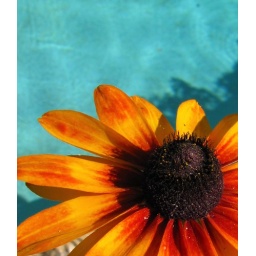
Experimenting with cropping the original. I wanted less stuff in the background and all about the blue and orange combo.